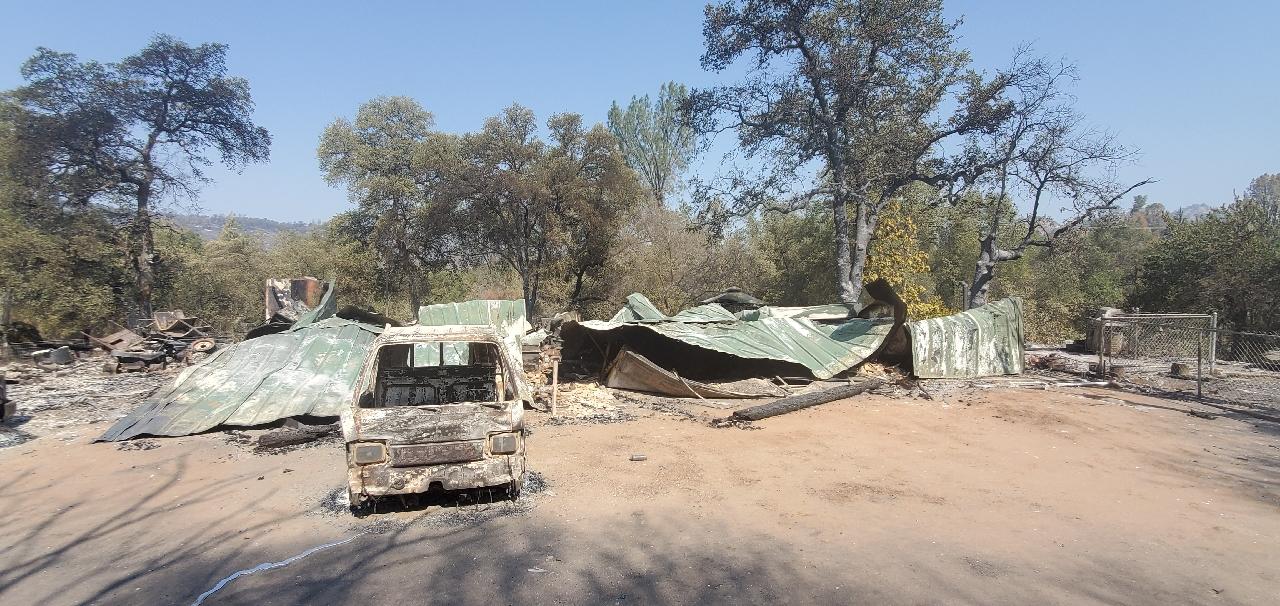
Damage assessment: destroyed